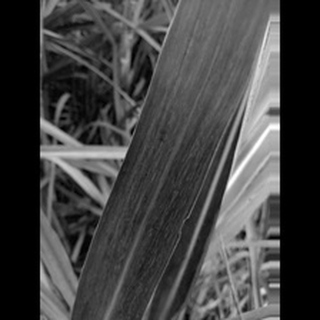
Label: sugarcane_mosaic